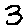
Label: 3